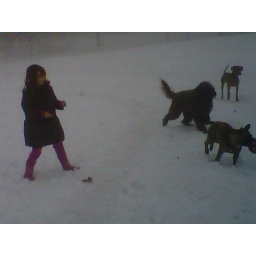
girl in pink cowboy boots and dogs playing